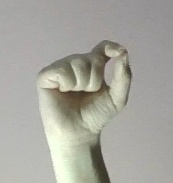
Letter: fa